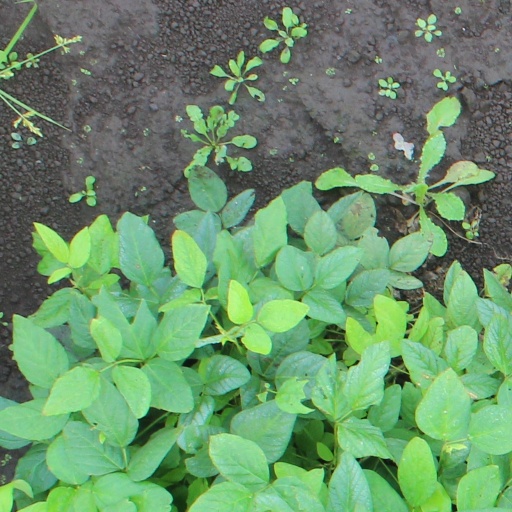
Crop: soybean